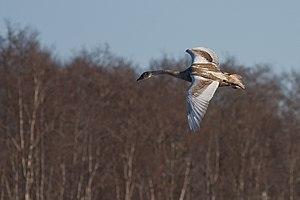
Vanhankaupunginlahti appelé aussi Vanhankaupunginselkä est une baie située sur la partie orientale de la péninsule d'Helsinki. Elle est entourée des quartiers de Hermanni, Toukola, Arabianranta, Viikki, Herttoniemi et de Kulosaari.